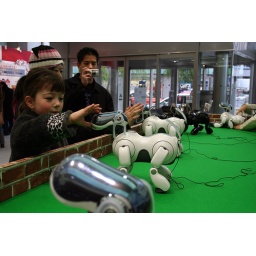
A cute little girl was playing with an Aibo in the lobby of the Sony Store.